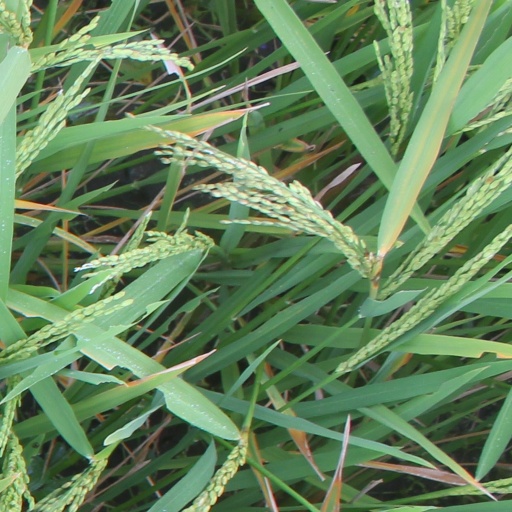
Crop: rice